Viborg Stadium

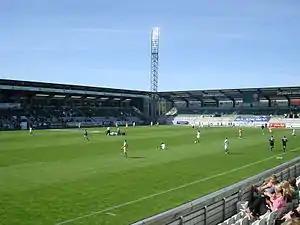
The interior of the stadium, prior to a match

Previously, the stadium has also played host to the Danish men's B squad in October 1956. While Denmark lost the match 4–0 to Sweden, the 18,000 in attendance set a then-record for the entirety of Scandinavia. The stadium also hosted several matches throughout the 2011 UEFA European Under-21 Championship, hosting three matches for Group B as well as a semi-final match.